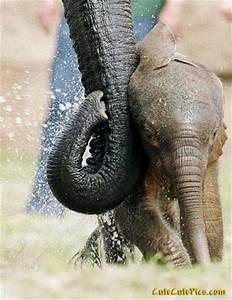
elephant